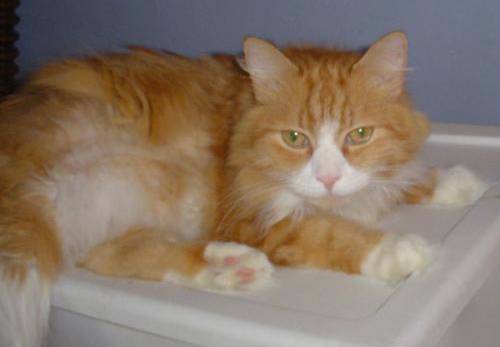
Label: cat